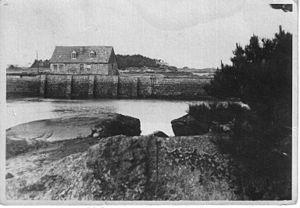
Le moulin à marée de Ploum 1re partie du 20e siècle avant sa transformation. Photo familiale
Ploumanac'h est un bourg de la commune de Perros-Guirec du département des Côtes-d'Armor, dans la région Bretagne, en France. En 2015, le bourg est désigné « village préféré des Français » à la suite d'un concours organisé par France 2.